Fracture in polymers

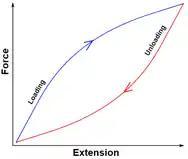
Figure 2 - Hysteresis Stress Strain Curve

As the needs for polymers for engineering purposes are increasing, the fatigue behavior of polymers is receiving more attentions. Polymer fatigue life is affected by multiple factors, including temperature, oxidation, crystallization and so on. Therefore, the need becomes vital for people to study and predict the mechanical performances of polymers under different environments.